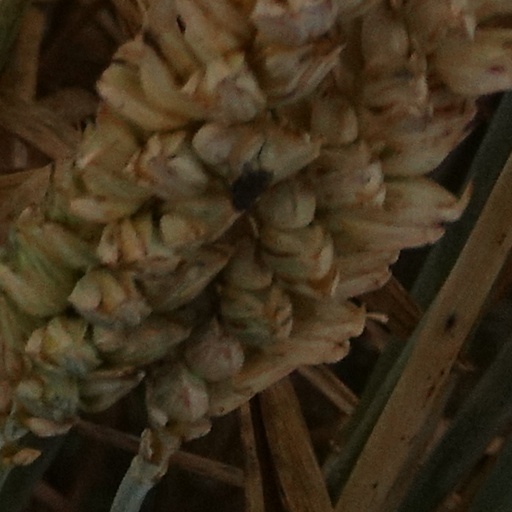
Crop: wheat